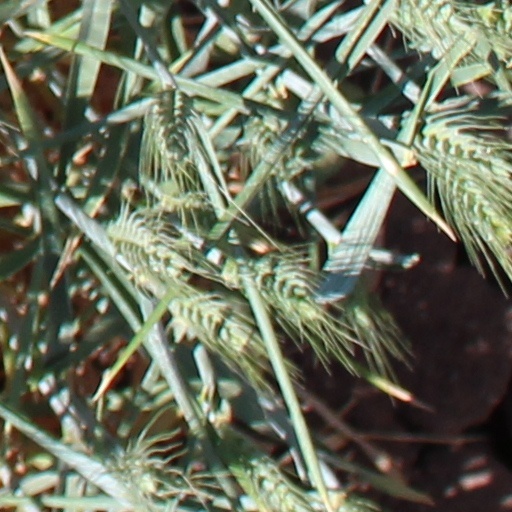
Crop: wheat